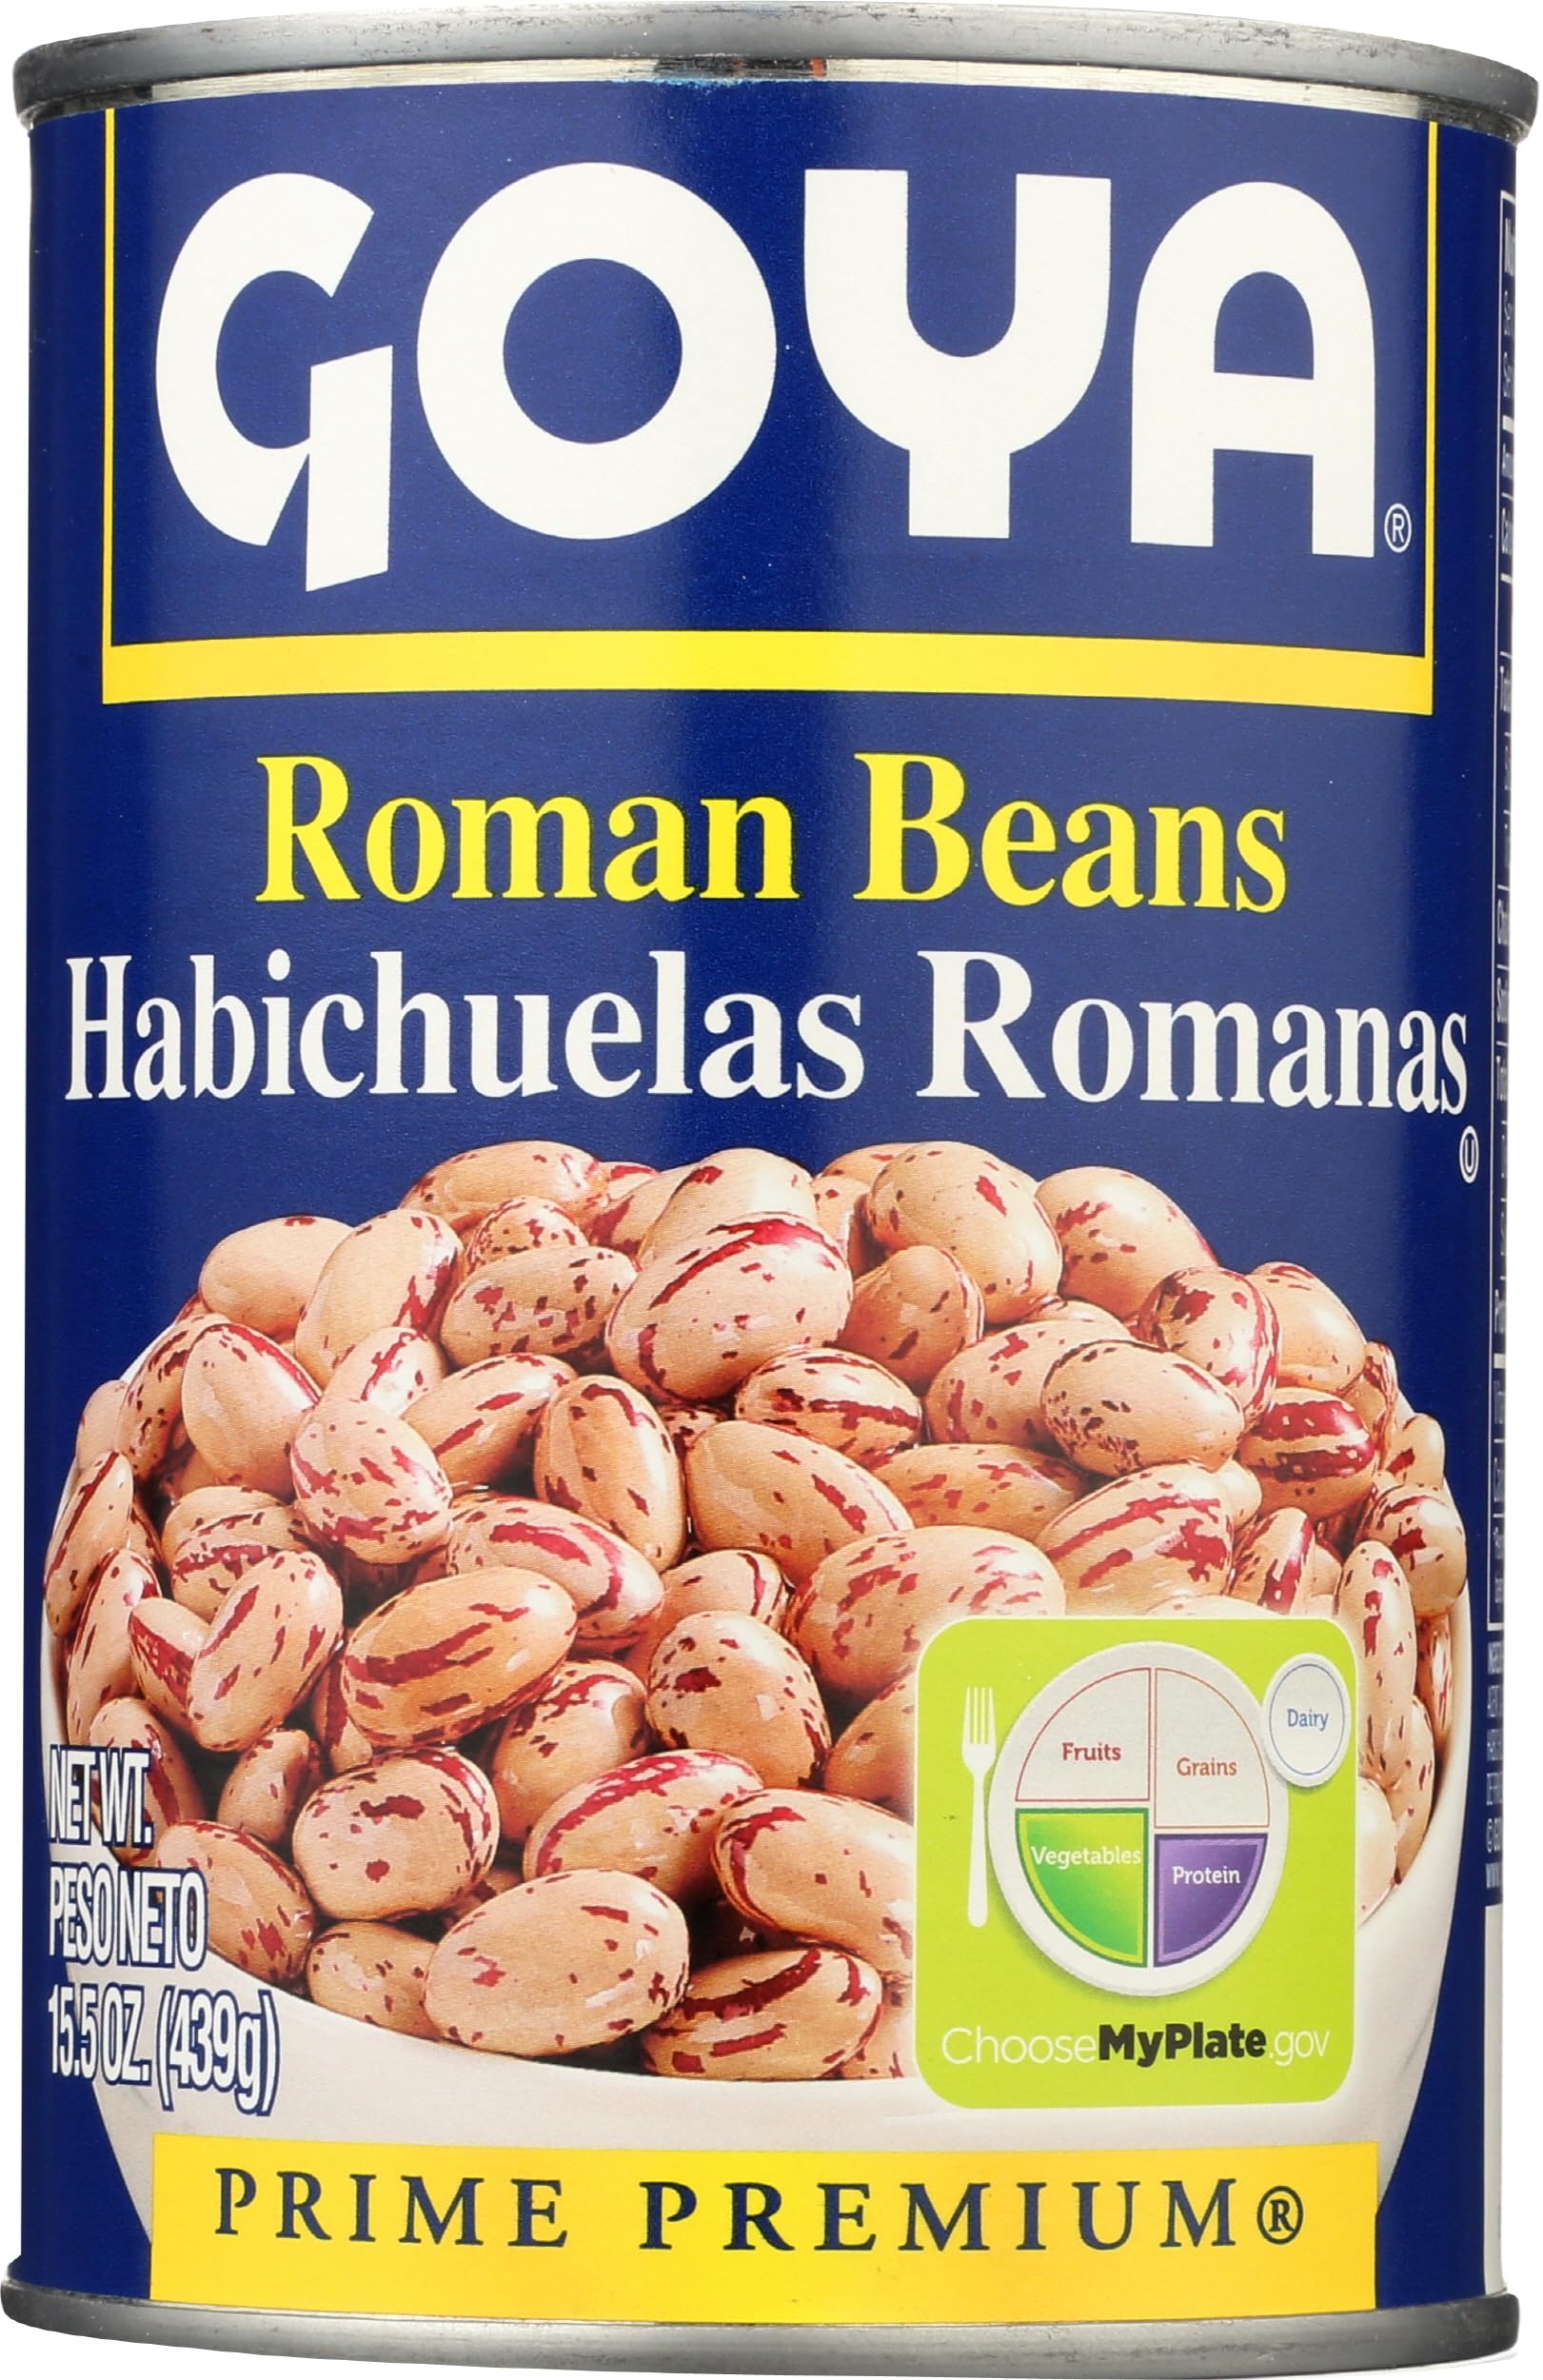
Item Name: Goya Premium Roman Beans, 15.5 Ounce Can
Bullet Point: 15.5 oz
Product Description: <br>Premium. Also known as cranberry beans. For classic rice and beans and pasta e fagiole.<br>Roman Beans, Water, Salt and Calcium Chloride Added as a Firming Agent.
Value: 15.5
Unit: Ounce

Price: 4.65